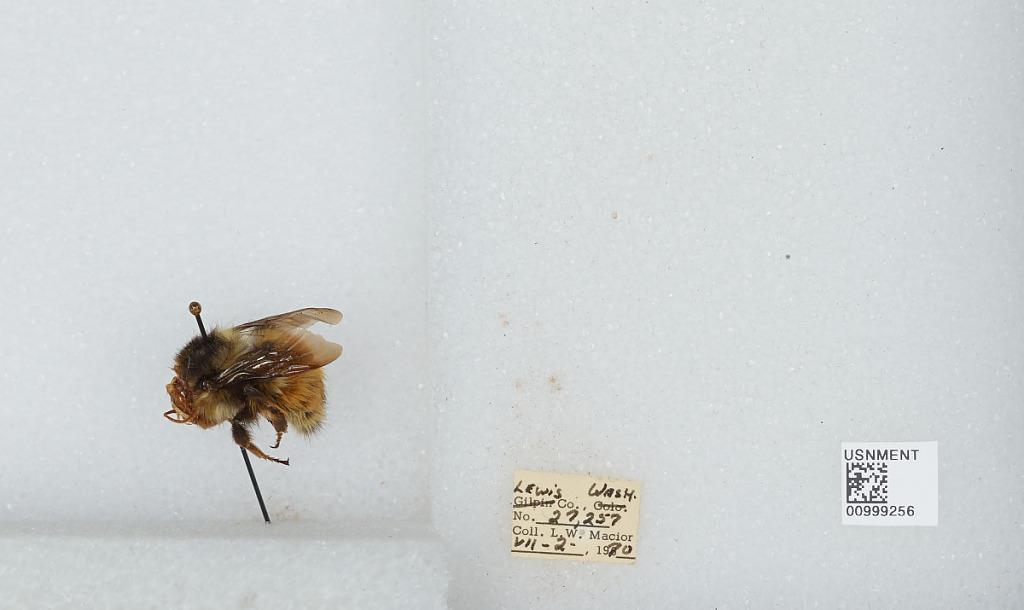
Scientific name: Bombus (Pyrobombus) melanopygus Nylander
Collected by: L. Macior
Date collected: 1970-7-2
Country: United States
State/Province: Washington
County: Lewis
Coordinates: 46.58, -122.4